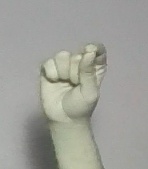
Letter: fa